K-4 (Kansas highway)

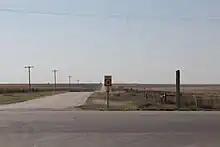
The western terminus of K-4 at US-83 North of Scott City

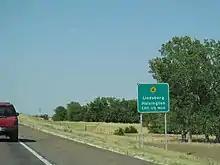
K-156 approaching K-4 interchange

K-4 runs to the north of K-96 between its western terminus and the K-14 junction in Rice County. The route begins in rural Scott County at an intersection with U.S. Route 83. east of here, it passes through the town of Healy. About further east, it has a concurrency with K-23. From here, K-4 continues east as it serves the towns of Shields, Utica, Arnold, before reaching Ransom, where it intersects US-283. After passing through Brownell, K-4 serves as the southern terminus of K-147. K-4 then turns southward to bisect McCracken before turning to the east to cross US-183 in La Crosse, the county seat of Rush County.